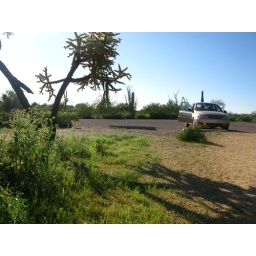
Jon is sitting in the car waiting for me to finish taking pictures...